Landrace

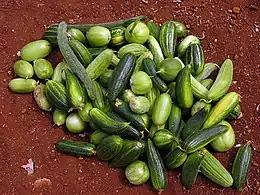
"Carosello" and "Barattiere", Italian landraces of "Cucumis melo" whose fruits are eaten unripe

A significant proportion of farmers around the world grow landrace crops. However, as industrialized agriculture spreads, cultivars, which are selectively bred for high yield, rapid growth, disease and drought resistance, and other commercial production values, are supplanting landraces, putting more and more of them at risk of extinction.